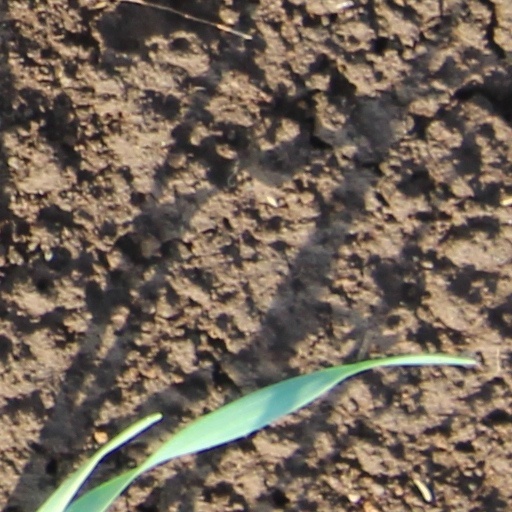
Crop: wheat